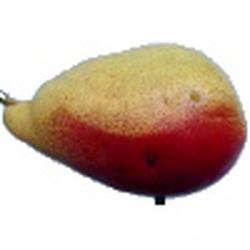
Label: Pear